Anchor

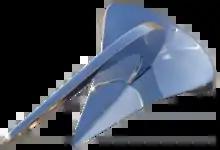
Spade anchor

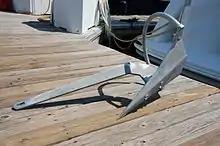
Mantus anchor

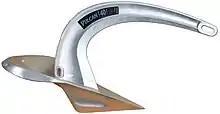
A Vulcan anchor, by Rocna Anchors

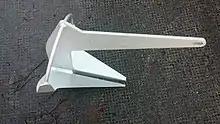
Knox Anchor

These are used where the vessel is permanently or semi-permanently sited, for example in the case of lightvessels or channel marker buoys. The anchor needs to hold the vessel in all weathers, including the most severe storm, but needs to be lifted only occasionally, at most – for example, only if the vessel is to be towed into port for maintenance. An alternative to using an anchor under these circumstances, especially if the anchor need never be lifted at all, may be to use a pile that is driven into the seabed.